Du Yuesheng

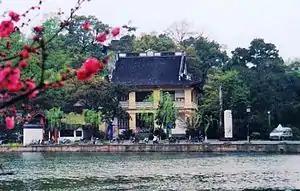
Former residence of Du Yuesheng, a historic house in Hangzhou, Zhejiang.

Du had close ties with Chiang Kai-shek, who in turn had ties to both the Green Gang and other organised secret societies from his early years in Shanghai. In April 1927, Du, along with his sworn brothers Huang Jinrong and Zhang Xiaolin, conspired with Chiang to form the Chinese Progress Association (中华共进会), a para-militant group masquerading as a left-wing group to prepare for Chiang's coup. On the night of April 11, Du's right-hand man, Wan Molin, killed Wang Shouhua, Shanghai's labor leader, at Du's residence. Du's gang members, wearing armbands marked "Labor" (工), then set upon the city's workers and left-wing activists, leading up to Chiang's Shanghai massacre.